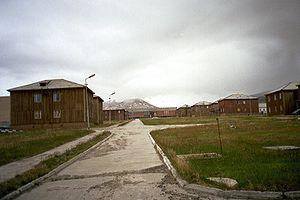
Pyramiden est une ancienne localité du Svalbard, un campement soviétique et une communauté minière située sur l'île principale de Spitzberg.